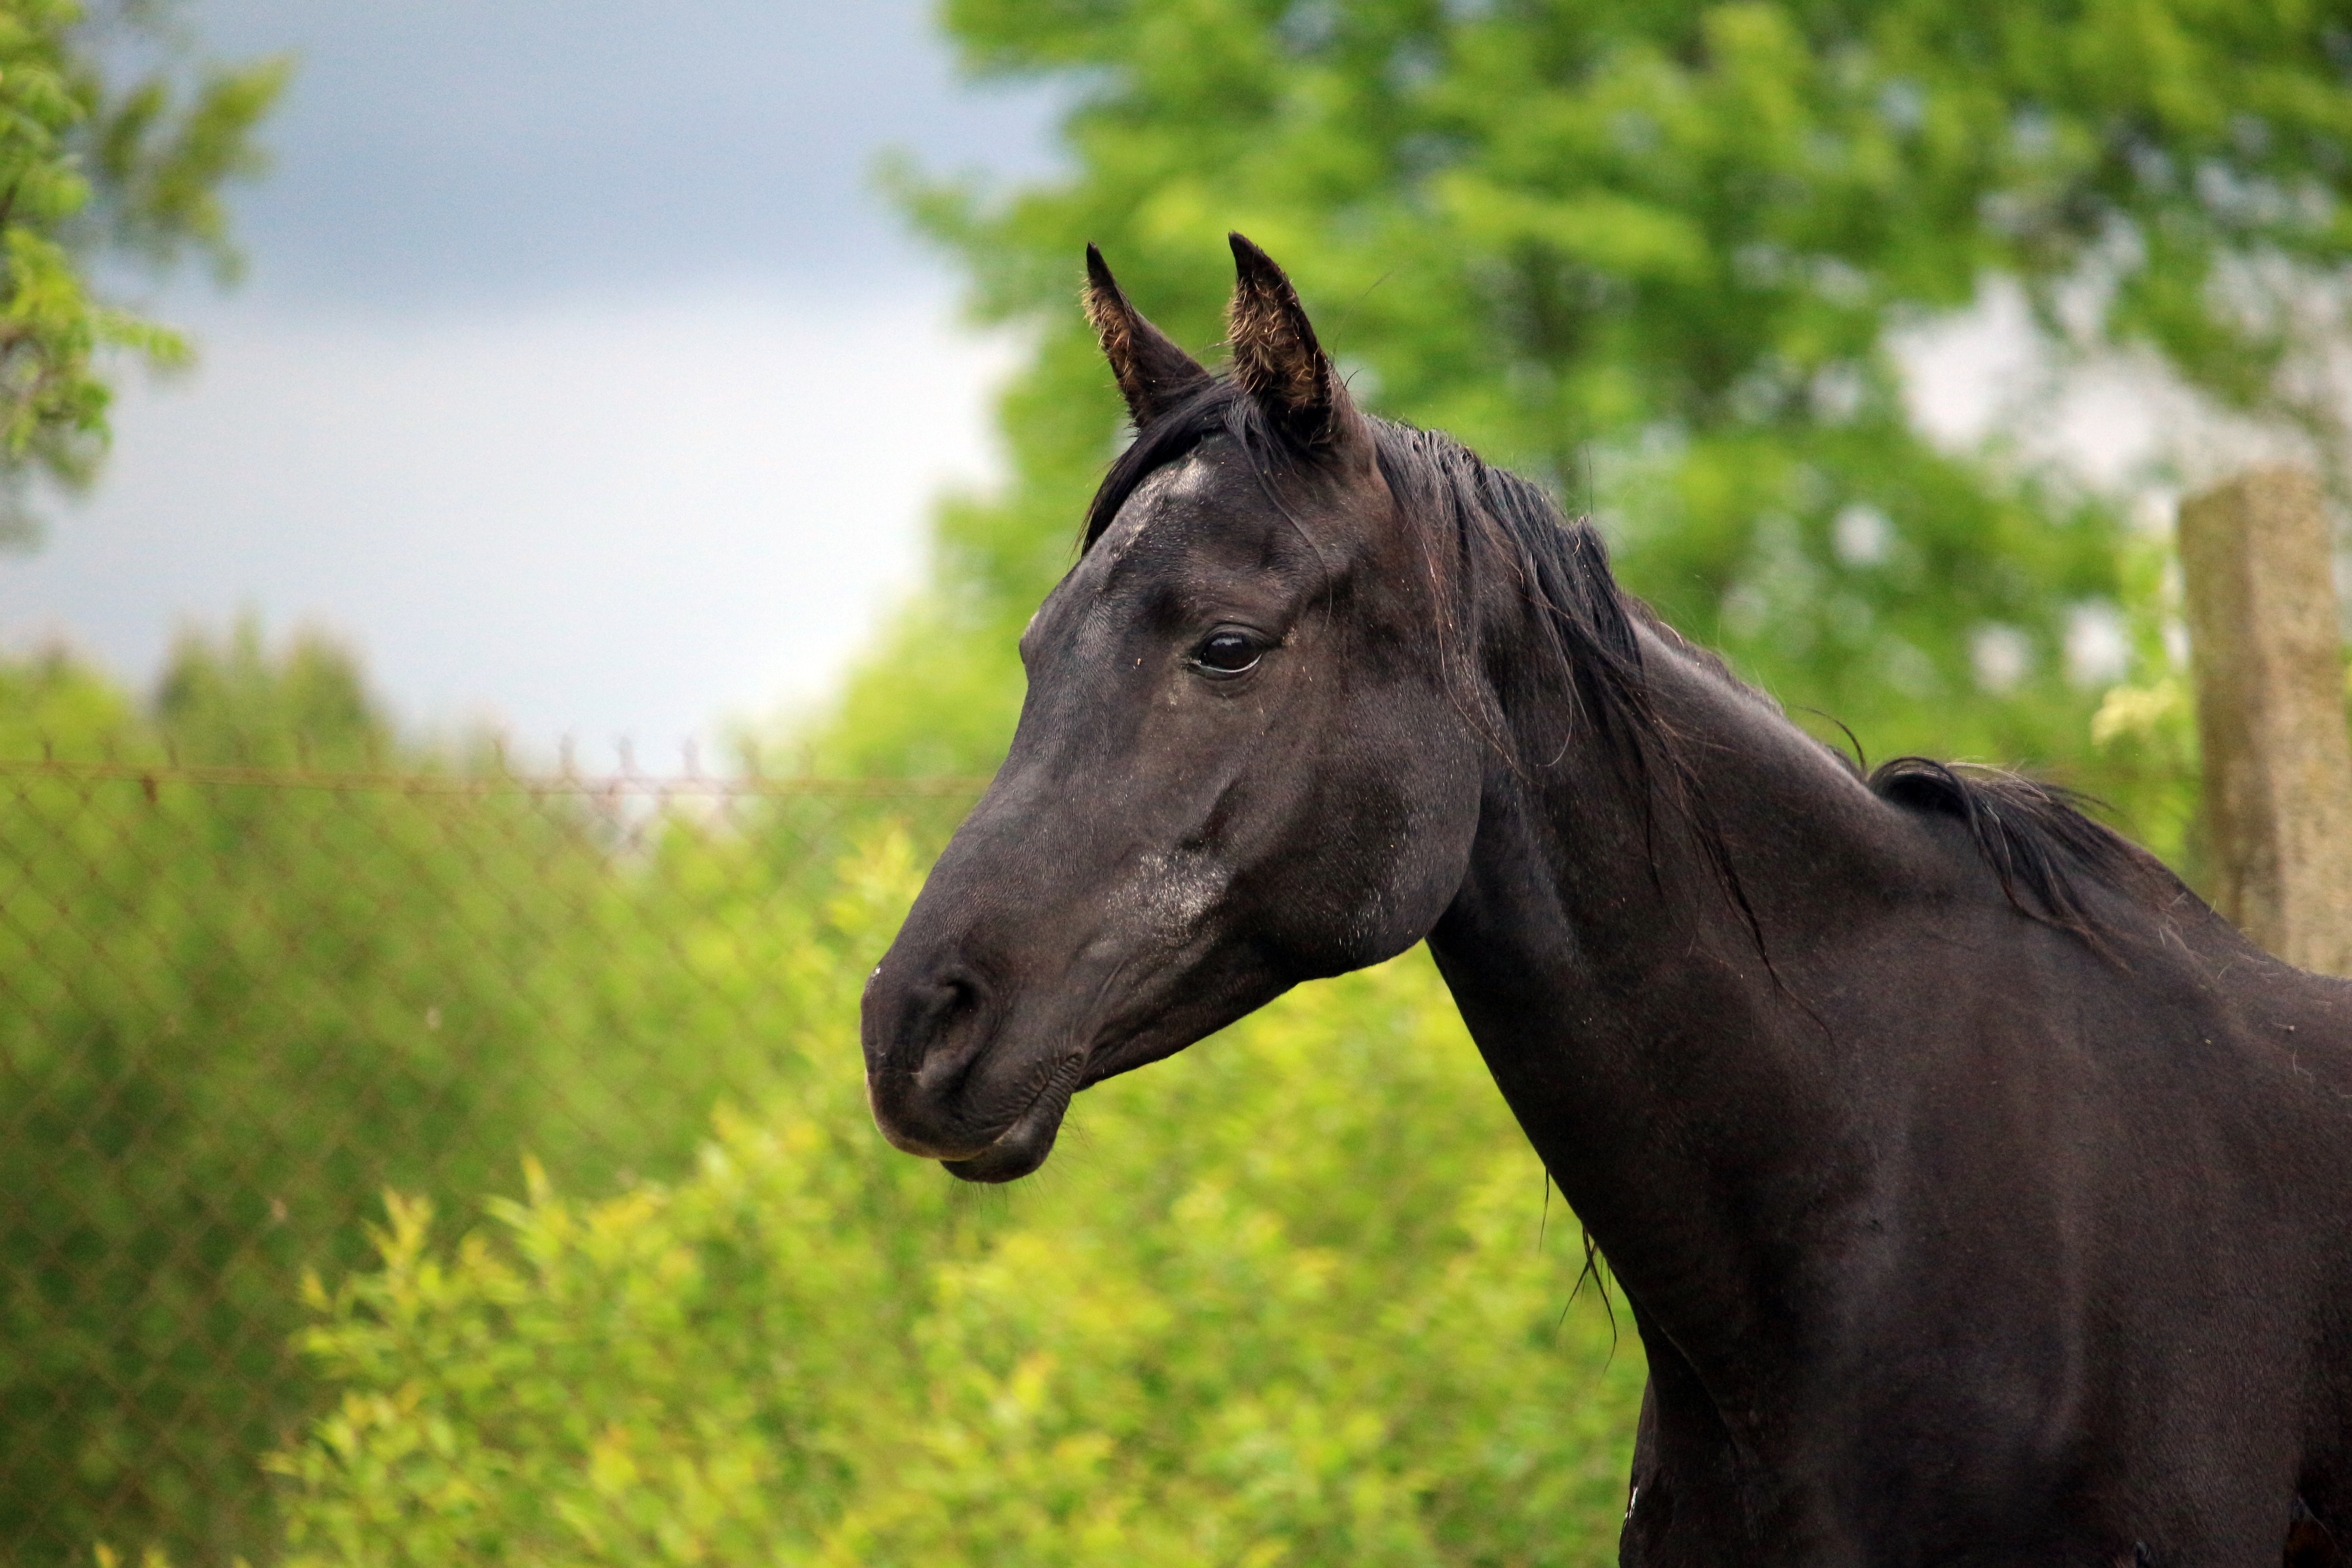
grass, pasture, horse, mammal, stallion, mane, fauna, vertebrate, mare, rap, foal, horse head, thoroughbred arabian, pferdeportrait, pack animal, horse like mammal, mustang horse